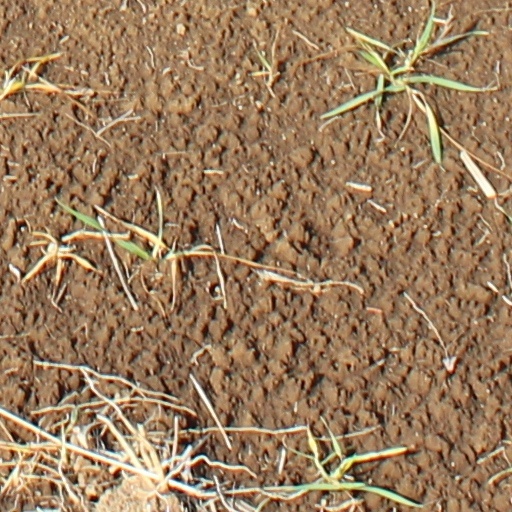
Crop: wheat